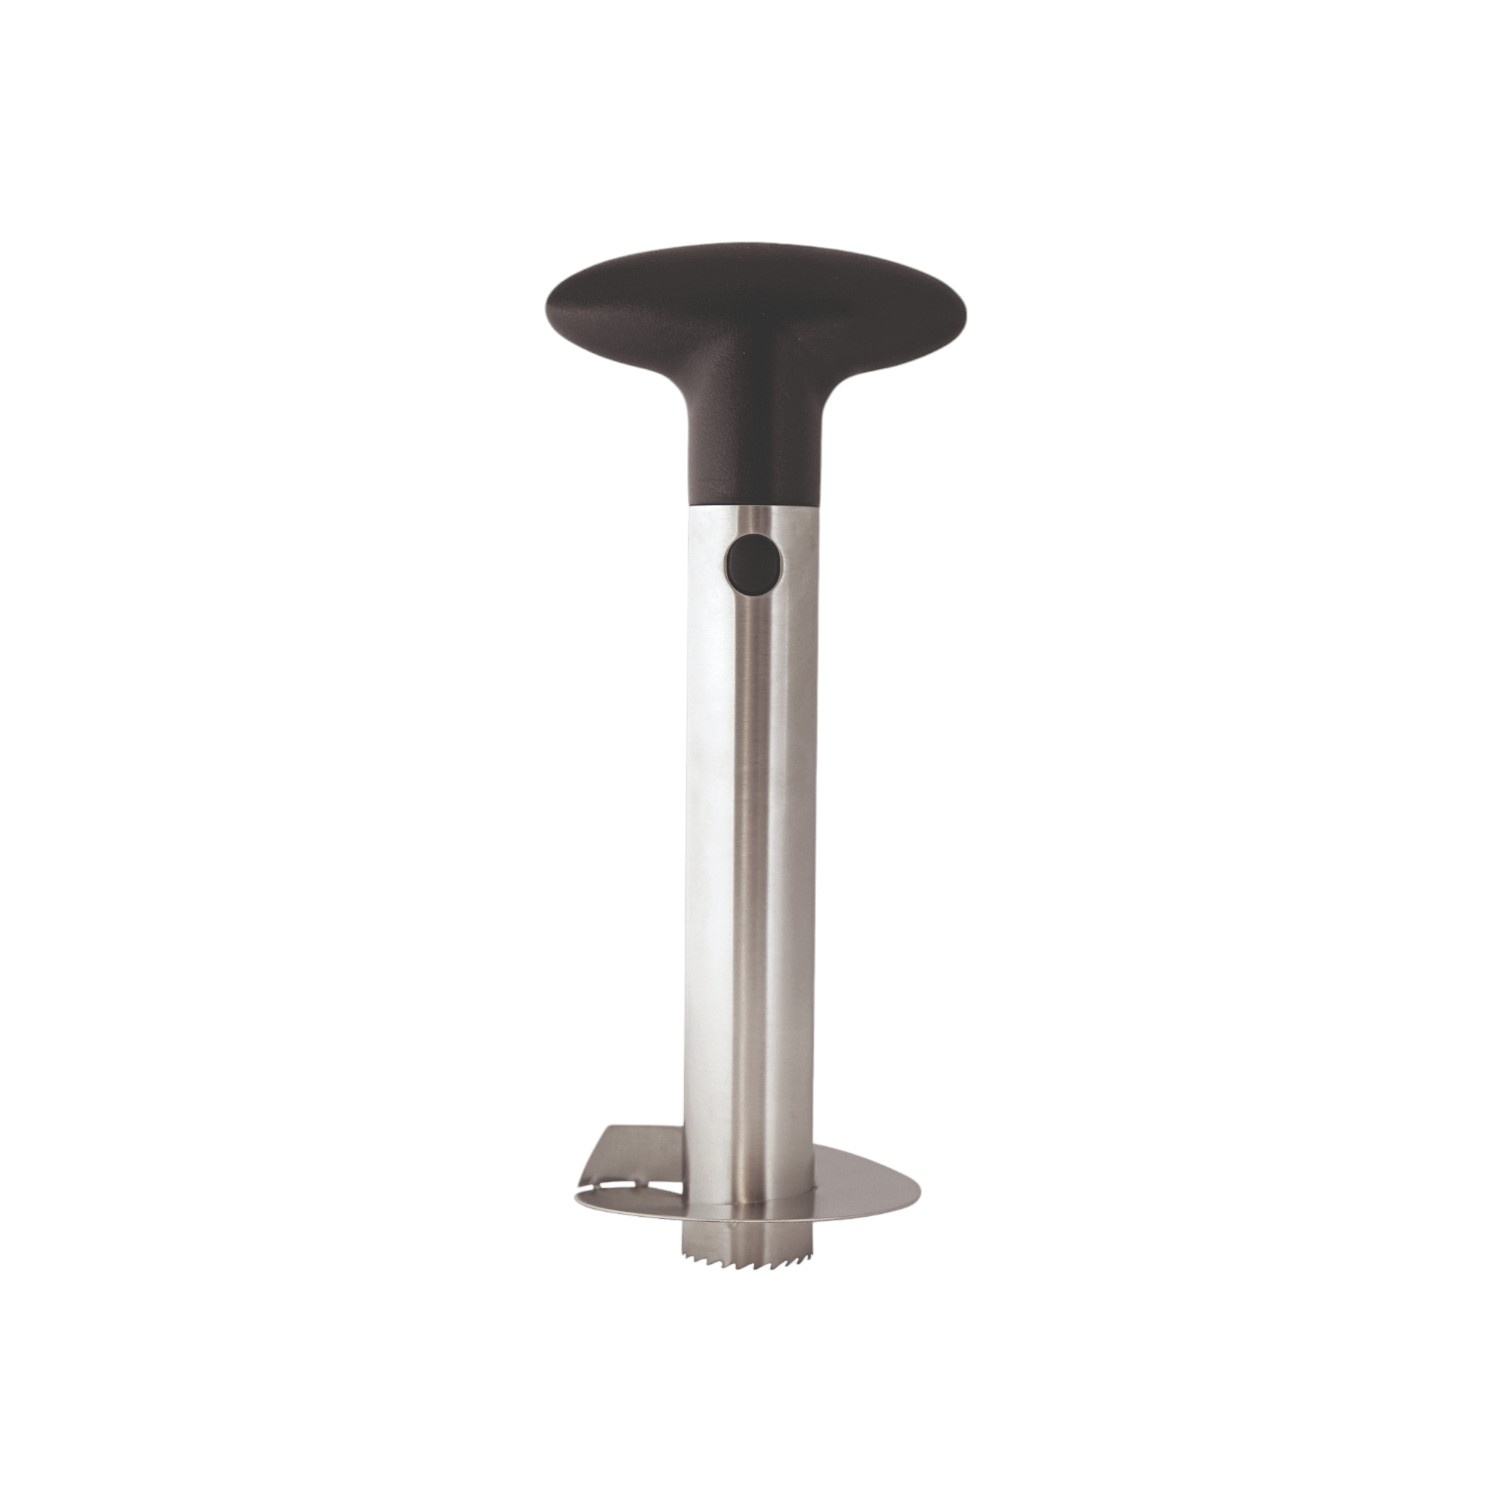
Avanti Pineapple Peel 'N' Corer
Brand: Avanti
Peel, core and slice a fresh pineapple effortlessly in seconds with the Avanti Pineapple Peel ‘n’ Core. Ideal for pineapples between 1.25 & 2.5kg, it works like a corkscrew, removing the flesh in perfectly formed rings and leaving the core and juice in the intact outer skin shell. Lightweight to handle yet durable, it is made from quality stainless steel and features sharp serrations designed to cut through the fibres to the edge, so no fruit is wasted. The handle ergonomically designed for efficiency, grip and user comfort. Peels, cores and slices in one action Suitable for pineapples from 1.25 to 2.5kg Made from high quality Stainless steel Durable and light weight Sharp serrated blade enables quick and simple coring and slicing Wide blade cuts to edge, so no fruit is wasted Ergonomically designed grip for handling comfort Detachable handle allows you to remove pineapple easily from corer Minimises mess and waste Dishwasher safe Use & Care Cut off the crown of the pineapple with a knife. Place the Peel ‘n’ Core serrated blade over the centre core of the pineapple and press blade to engage with pineapple. Turn the Peel’ n Core in a circular motion and apply downward pressure so the cutting plate blade begins to cut into the pineapple. Continue with a downward twisting motion until the Peel’ n Core reaches the base of the pineapple. Do not cut through the pineapple shell. Retract the Peel’ n Core and the fruit from the shell of the pineapple. If it is difficult to pull out, give it a wriggle, as sometimes suction can be created. Remove the handle of the Peel’ n Core by pushing in the locking tabs with one hand and using the other hand to pull the handle up and out of the shaft. Remove the pineapple spiral from the shaft and cut into chunks or rings. Dishwasher Safe but hand washing is recommended Hand wash with a mild detergent, rinse and dry thoroughly Avoid abrasive cleaners and scourers when hand washing
Category: Home & Garden > Kitchen & Dining > Kitchen Tools & Utensils > Food Peelers & Corers > Food Corers